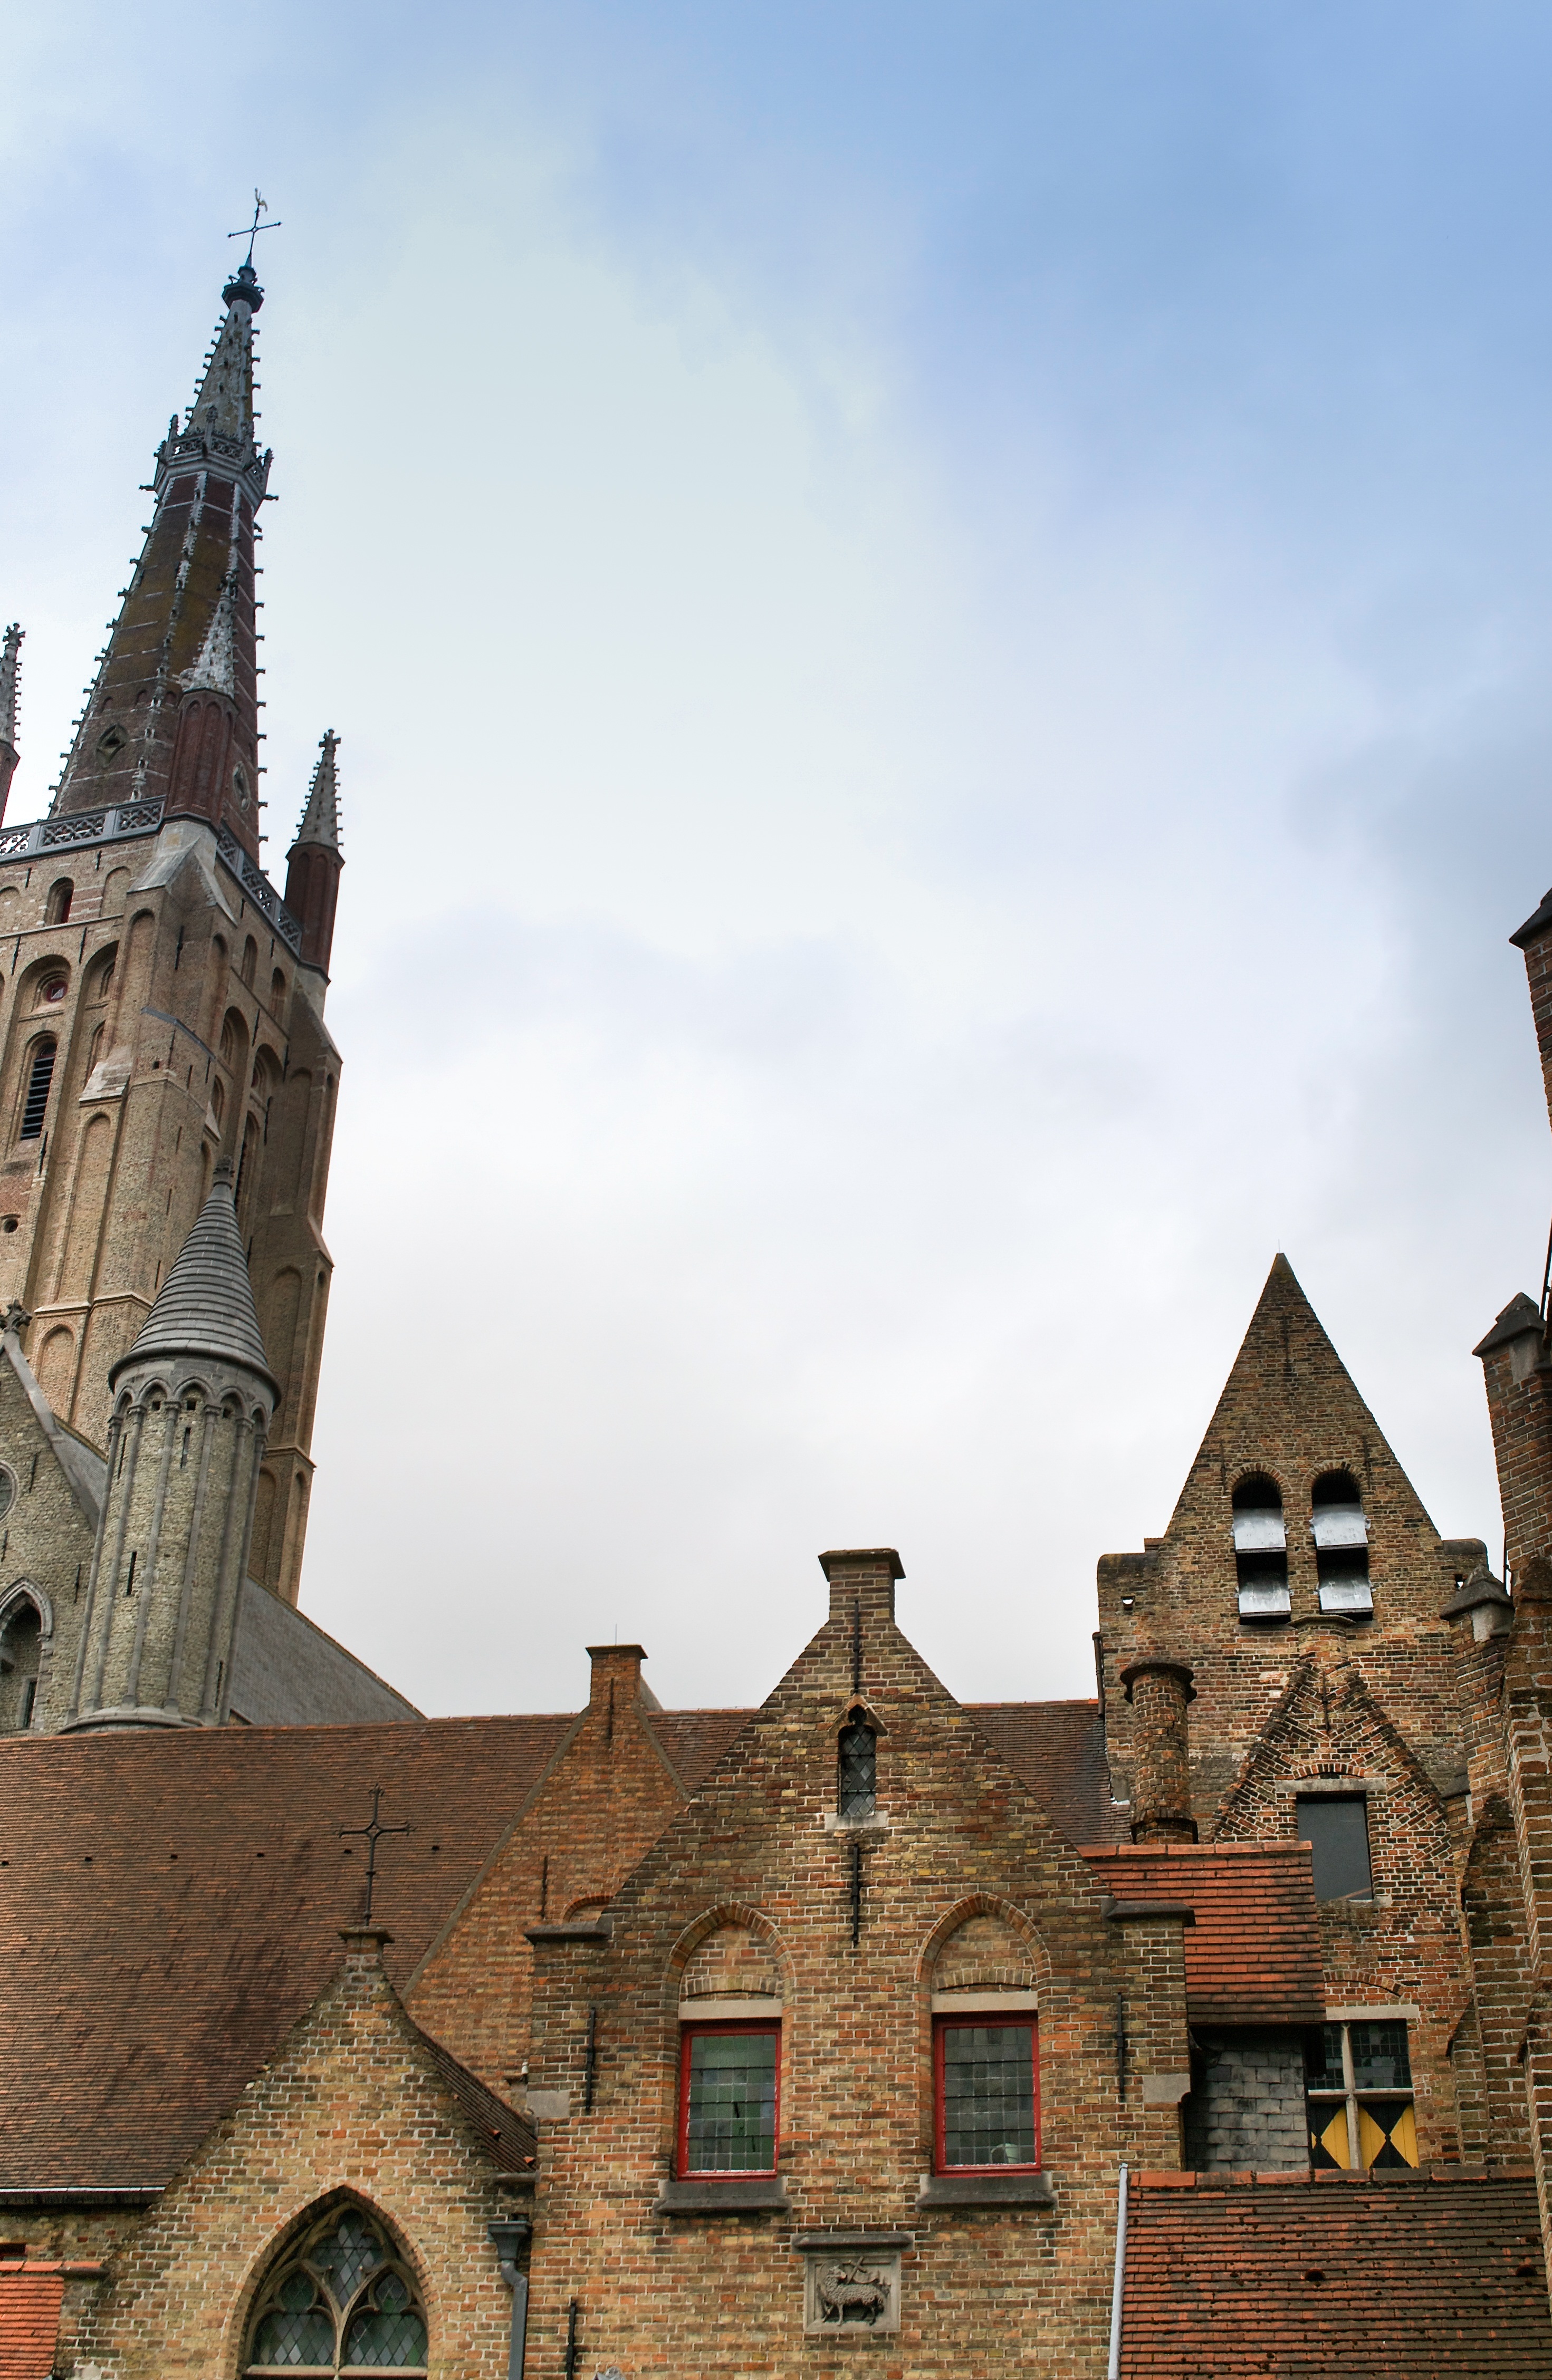
architecture, town, building, chateau, tower, castle, landmark, facade, church, cathedral, tourism, place of worship, belgium, buildings, spire, history, middle ages, bruges, flanders, ancient history